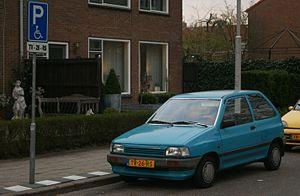
La Mazda 121 est le nom utilisé par différentes voitures produites par Mazda, entre 1975 et 2002 sous 5 générations. Elle a été remplacée ensuite par la Mazda 2 en 2002. Elle désigne: